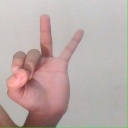
अक्षर: ण